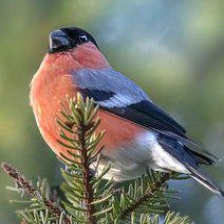
Species: EURASIAN BULLFINCH
Scientific name: PYRRHULA PYRRHULA